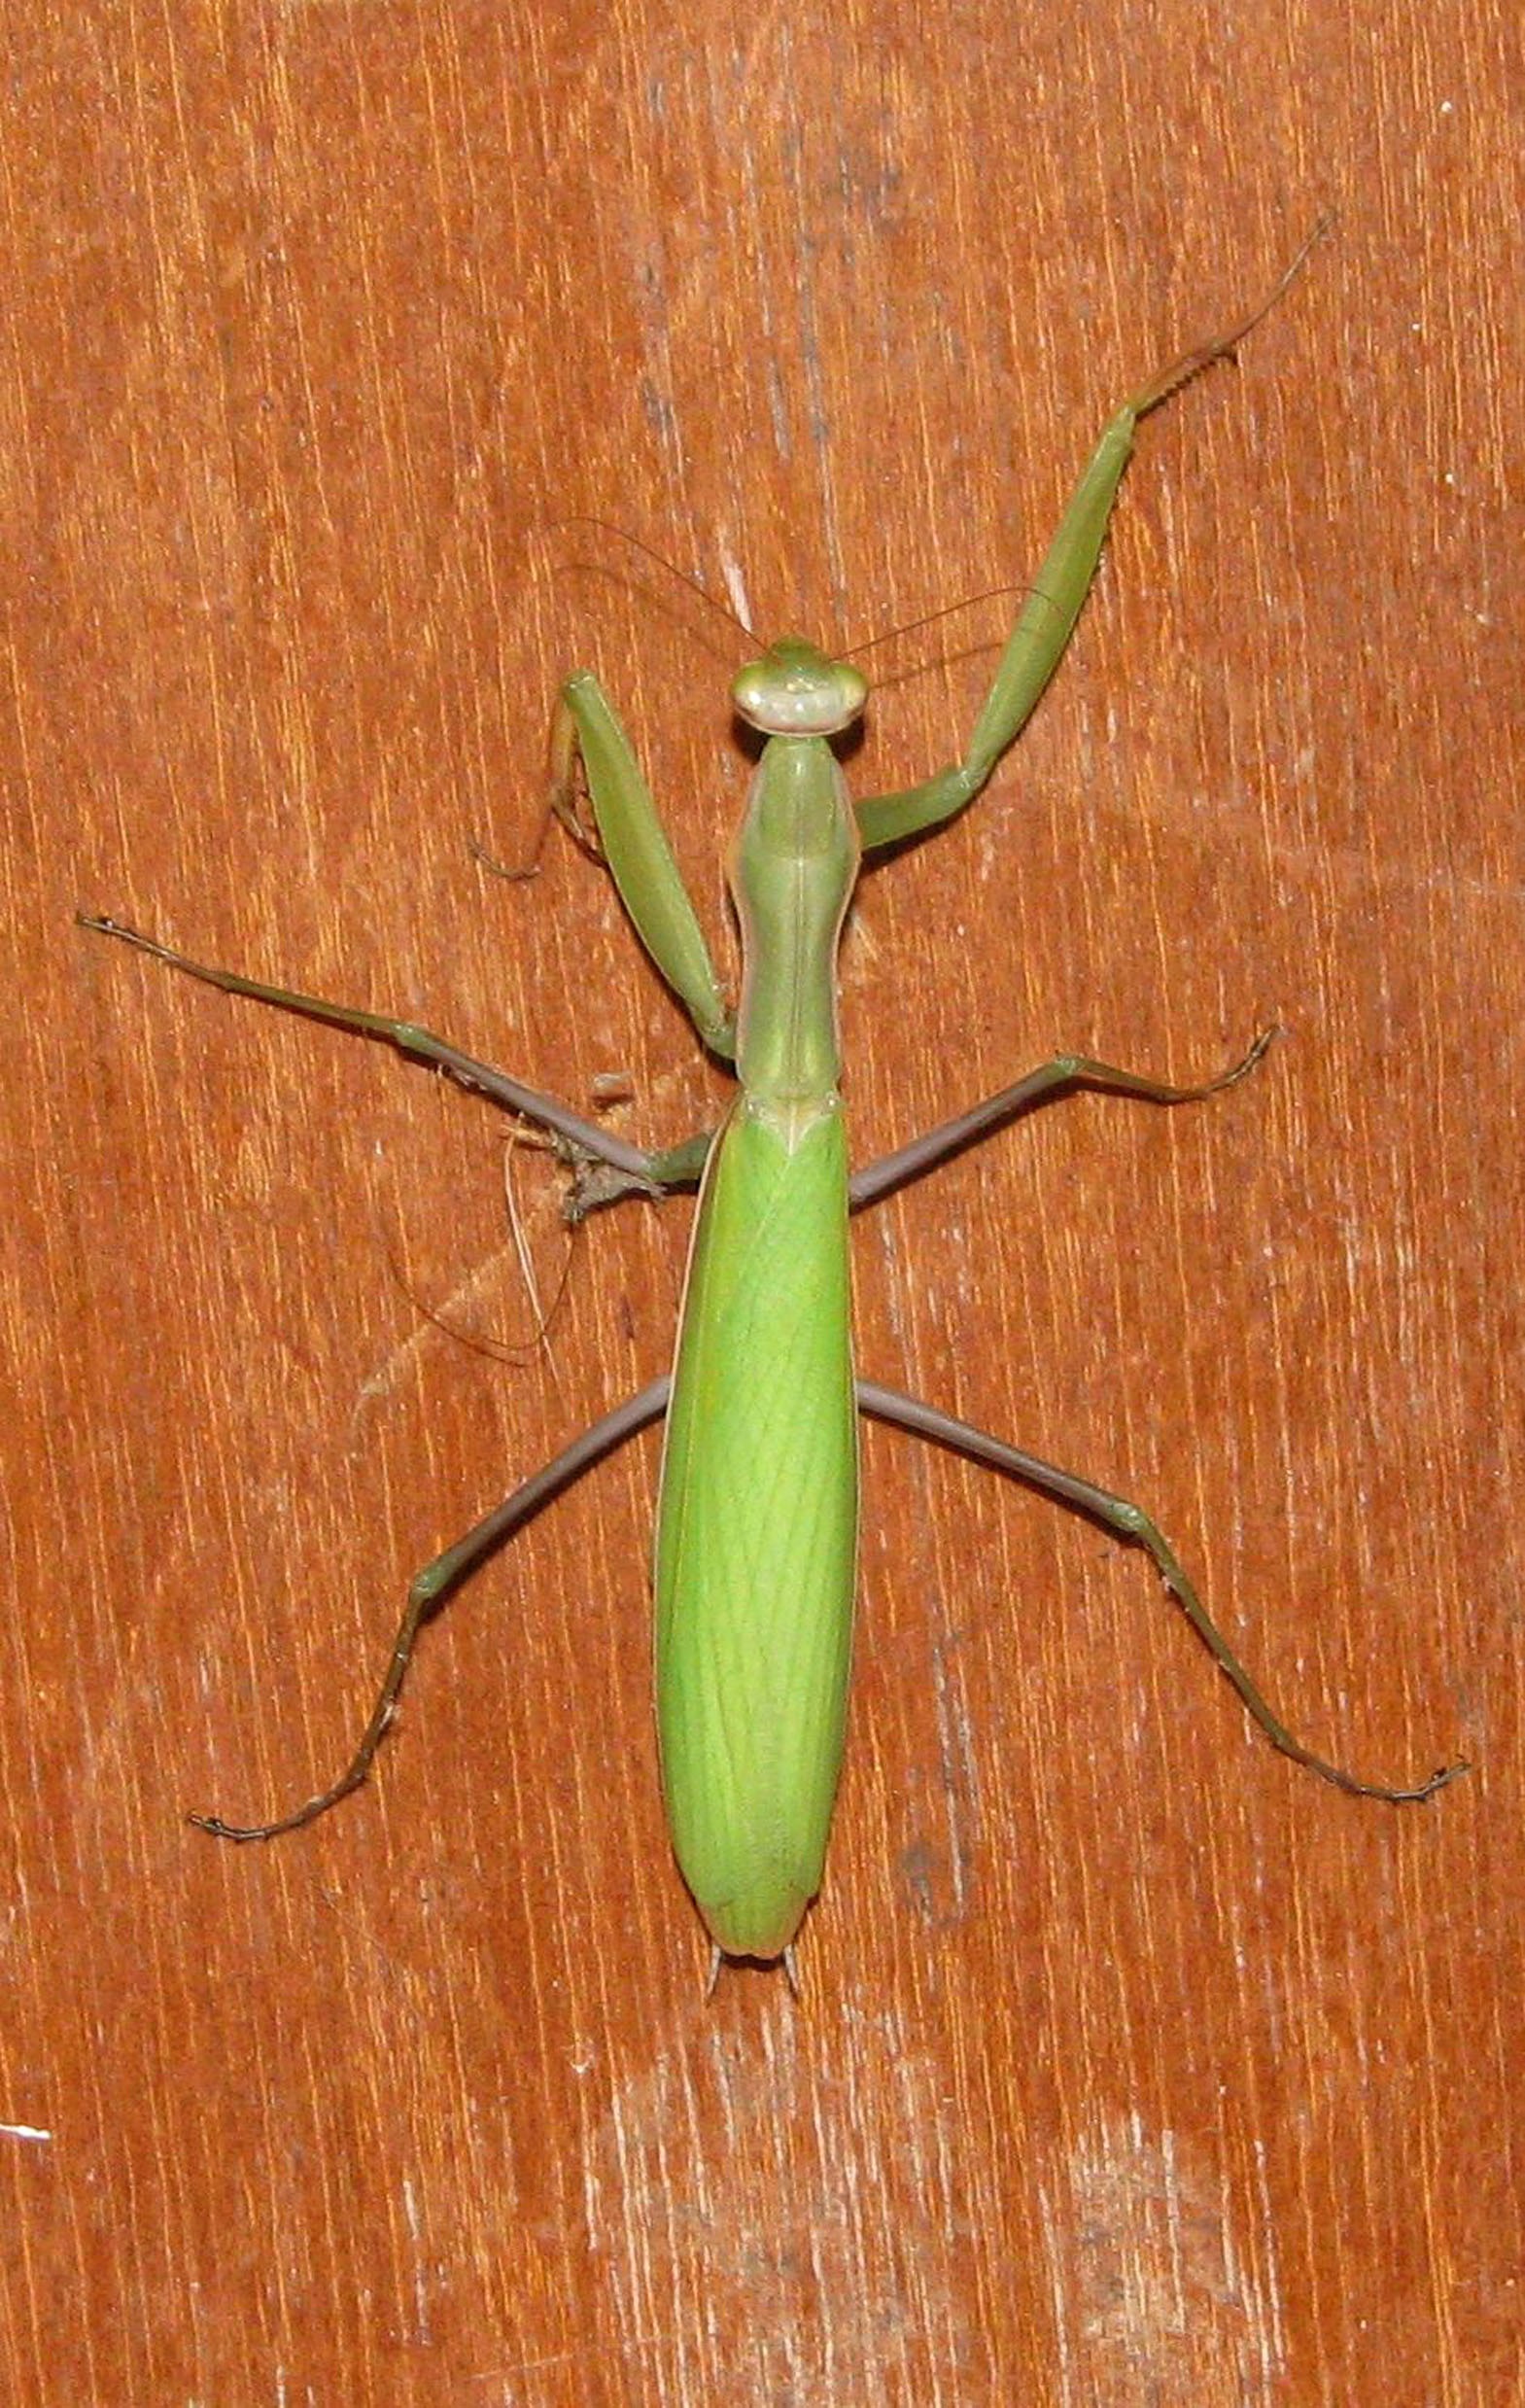
praying mantis, insect, fauna, invertebrate, canada, mantis, ontario, macro photography, arthropod, moneymore, mantis religiosa, european mantis, common mantis, plant stem